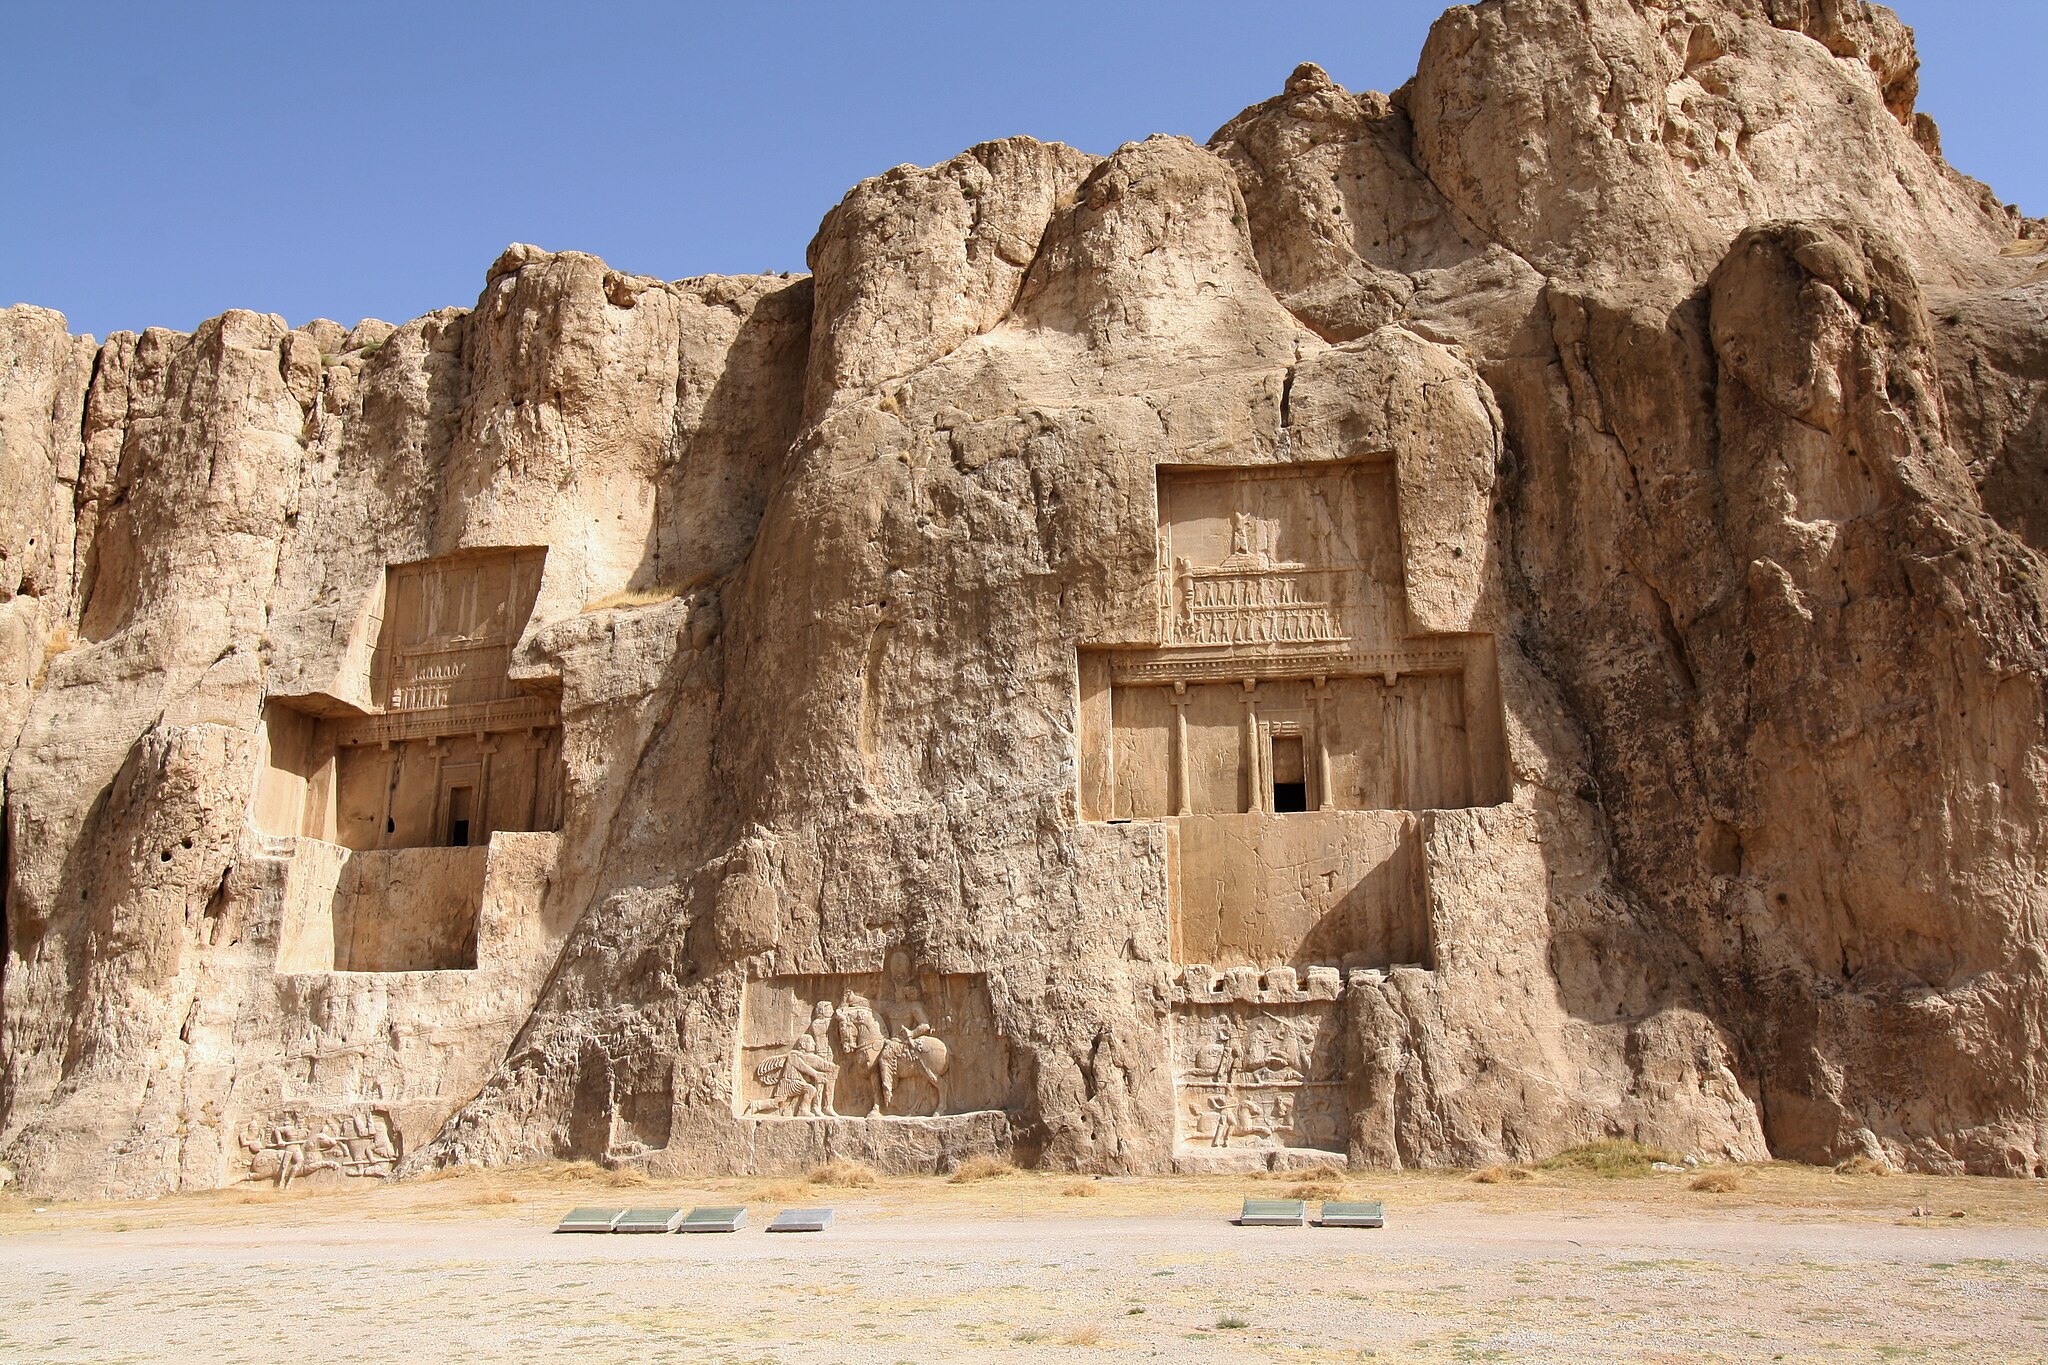
Title: Naqsh-e Rustam (19341137809)
Description: Tombs of Darius I the Great, Xerxes I, Artaxerxes, and, Darius II
Date: 2015-06-11 06:10
Categories: Naqsh-e Rustam, Flickr images reviewed by FlickreviewR 2, Files from Blondinrikard Fröberg Flickr stream